Sky position (RA, Dec in degrees): 140.741, 7.441
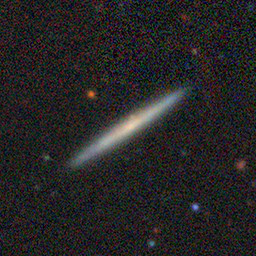
Galaxy morphology: Edge-on Galaxies without Bulge